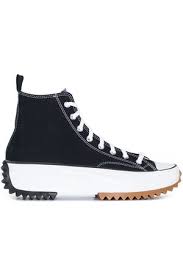
Label: Sneaker